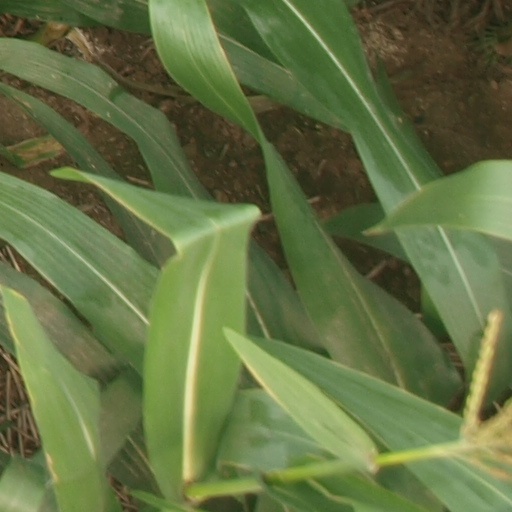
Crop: maize; corn